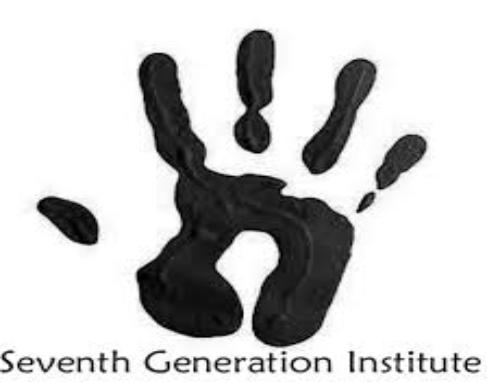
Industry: Necessities